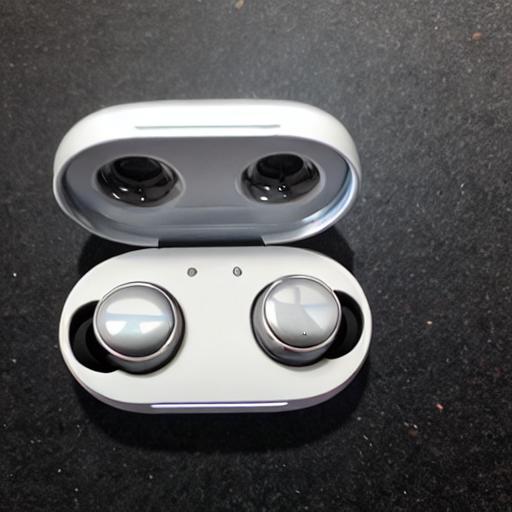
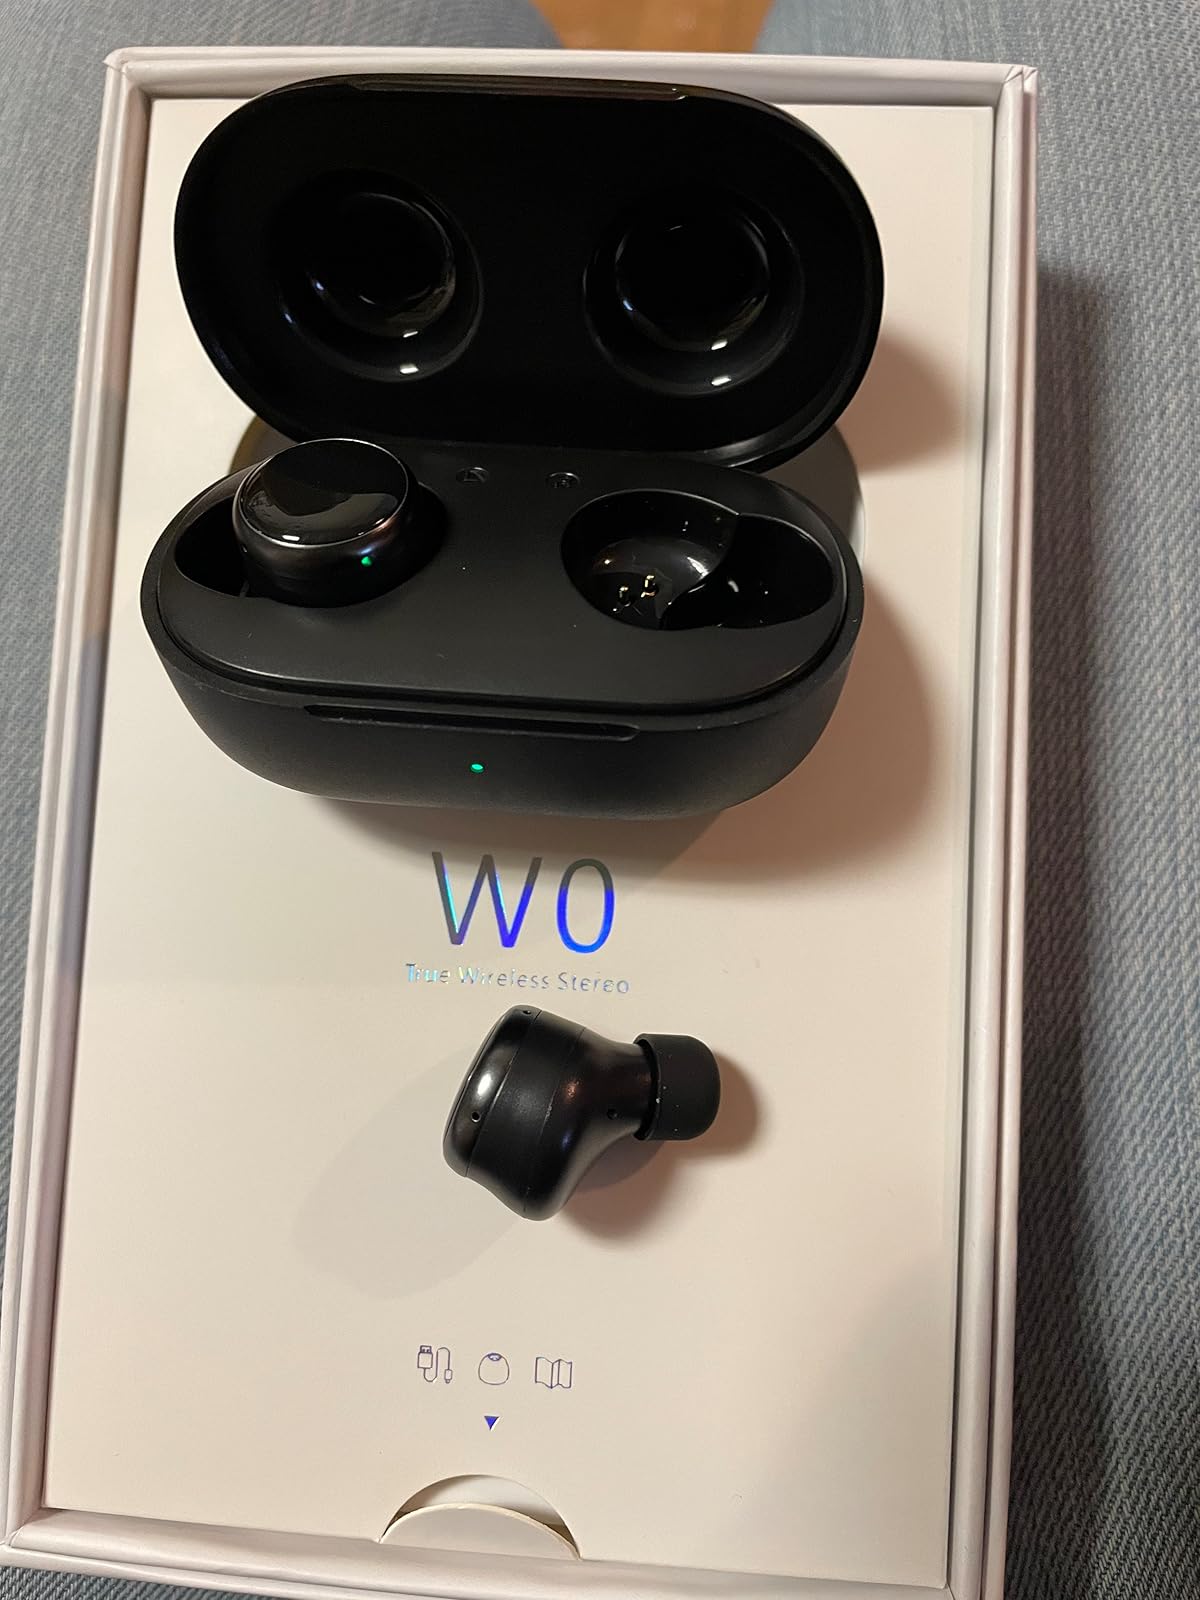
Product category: earbuds
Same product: no